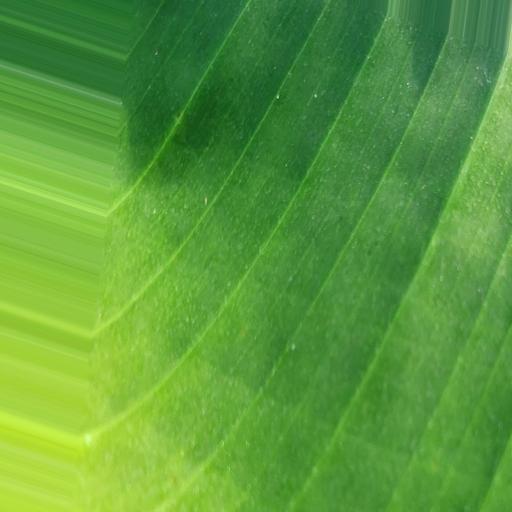
Label: banana_healthy_leaf